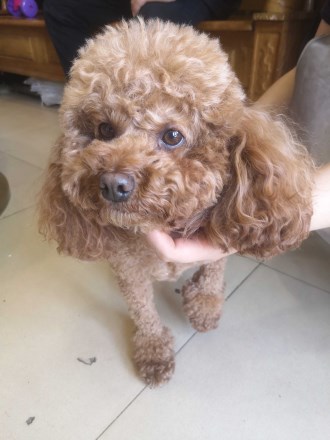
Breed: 7449-n000128-teddy